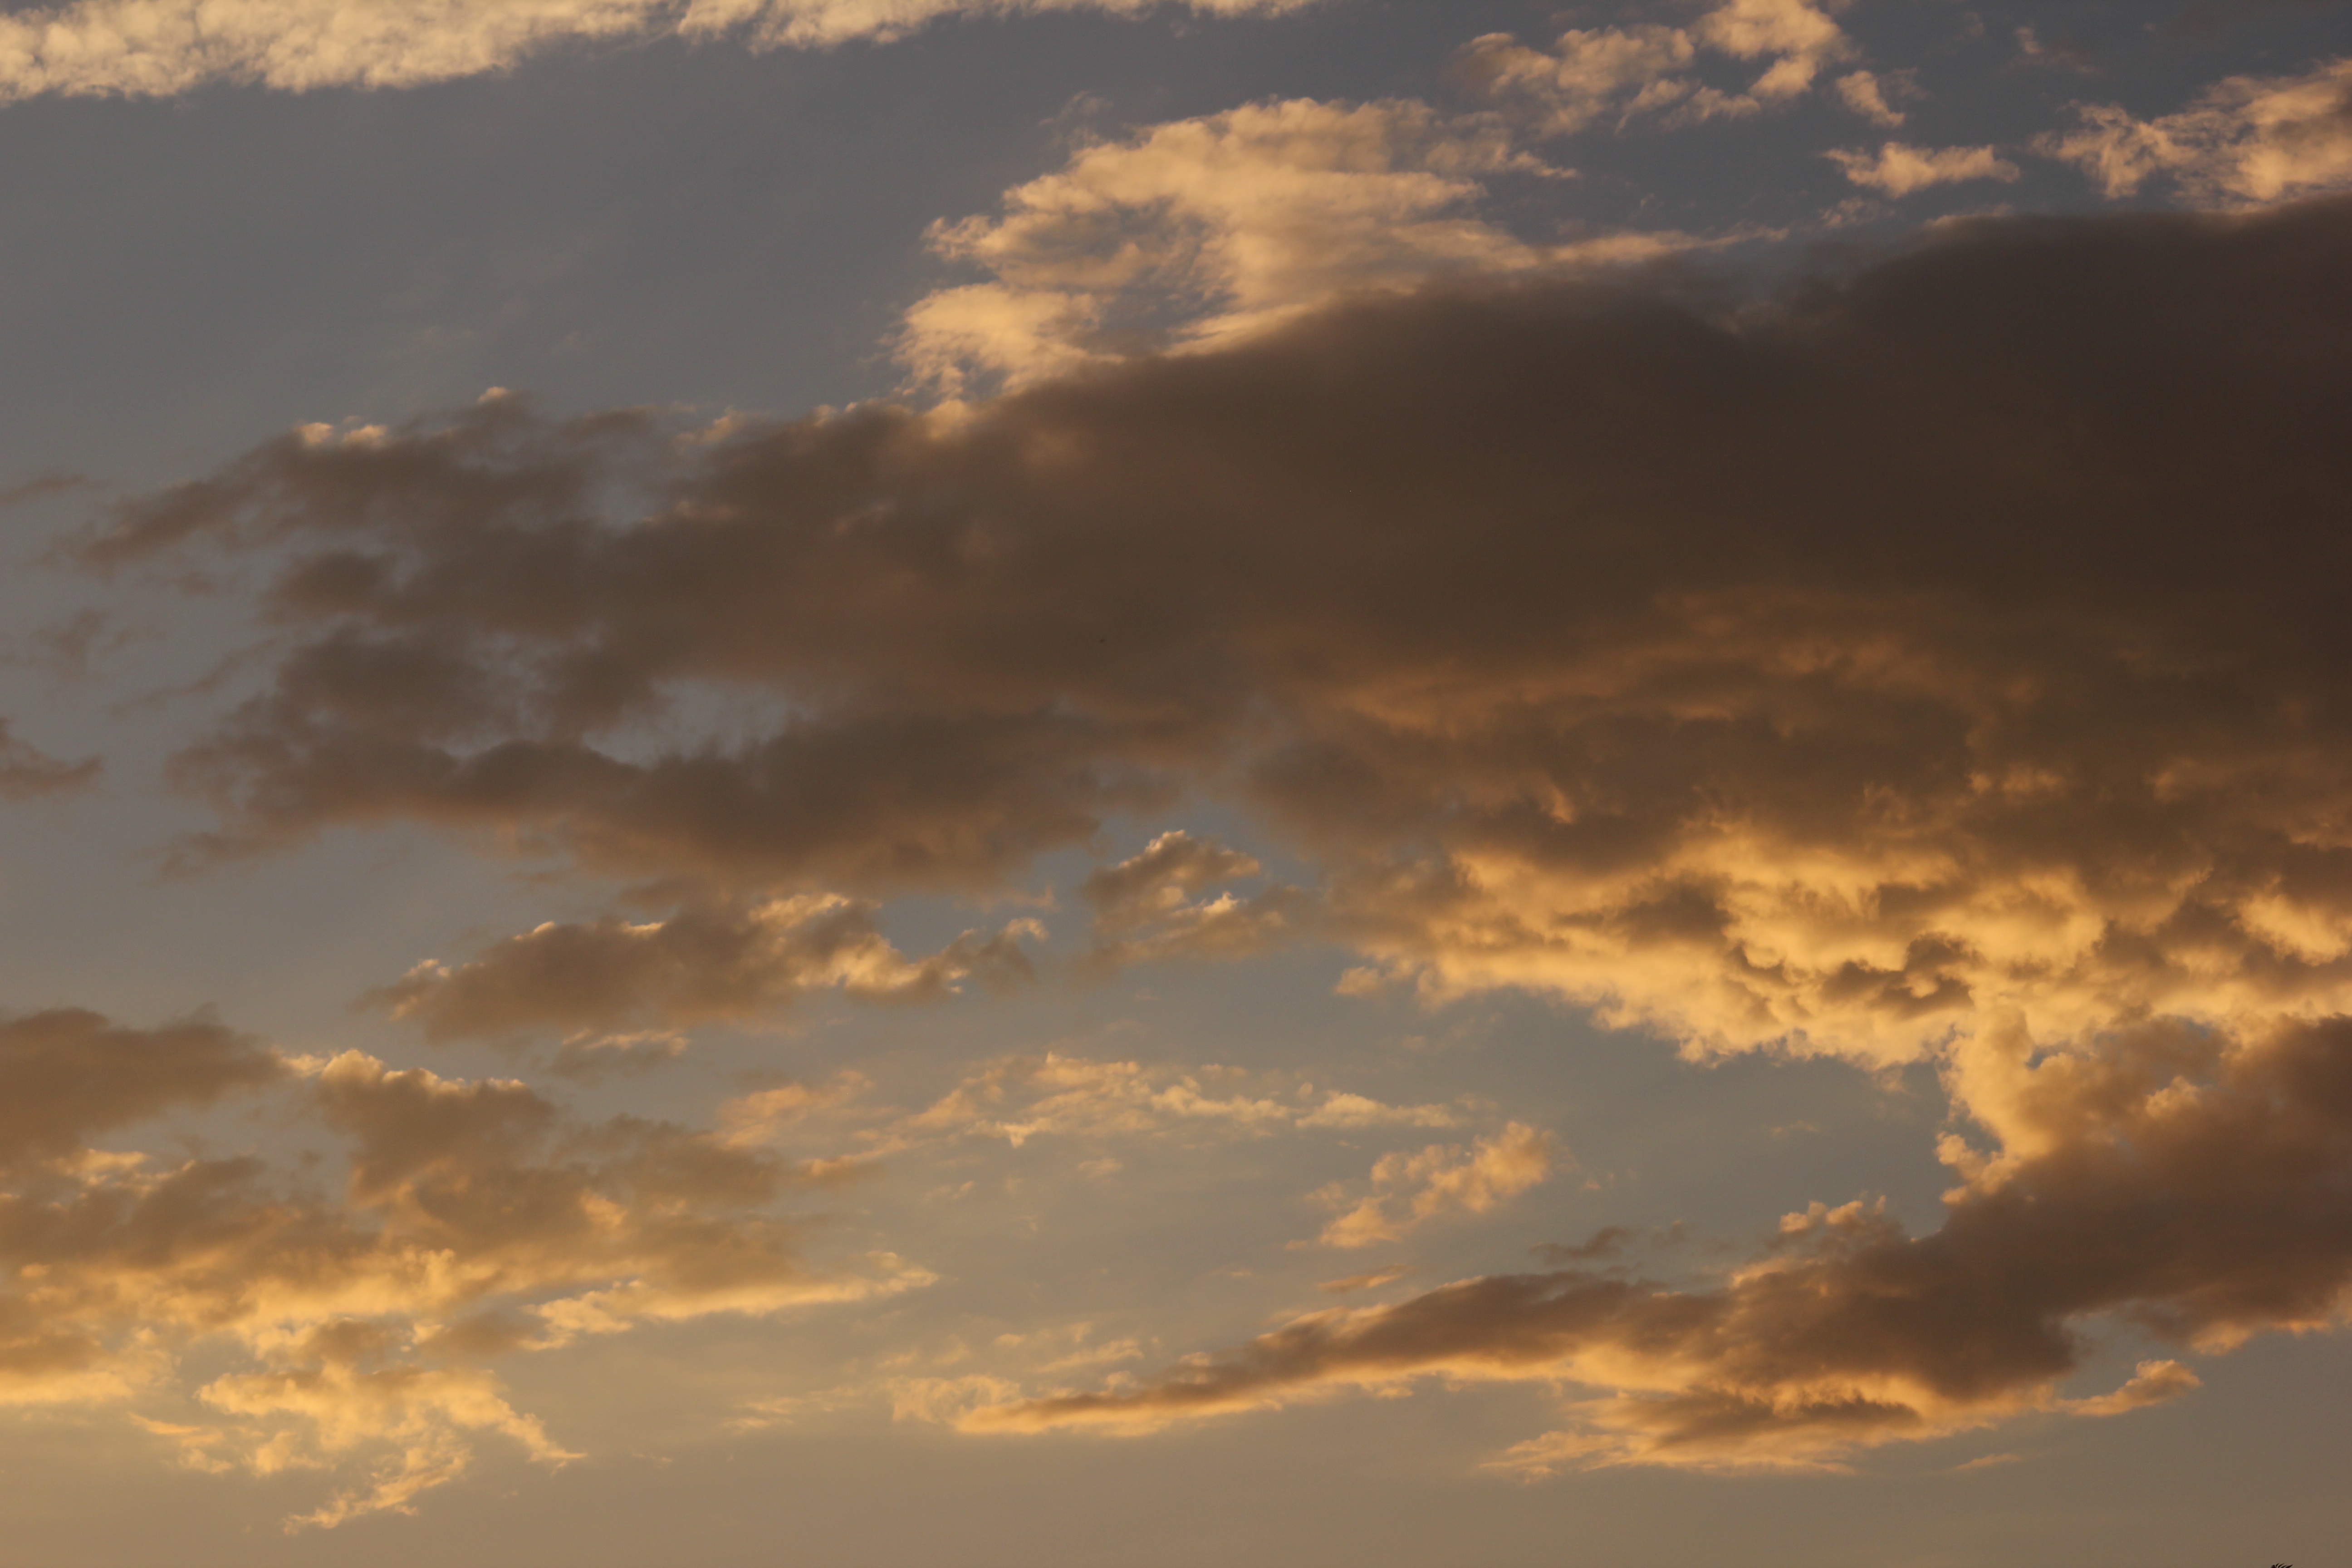
cloud, sky, sun, sunrise, sunset, sunlight, morning, dawn, atmosphere, dusk, daytime, evening, orange, cumulus, golden hour, afterglow, meteorological phenomenon, red sky at morning